Somerleyton Hall

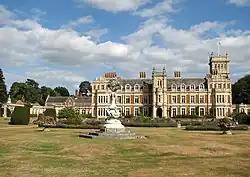
The garden front

Somerleyton Hall is a country house and estate near Somerleyton in Suffolk, England. The hall is Grade II* listed on the National Heritage List for England, and its landscaped park and formal gardens are Grade II* listed on the Register of Historic Parks and Gardens. The property is owned and occupied by Hugh Crossley, 4th Baron Somerleyton, and the formal gardens cover . Inspired by Knepp Wildland, Lord Somerleyton is rewilding of the estate, to which he has introduced free-roaming cattle, large black pigs and Exmoor ponies.